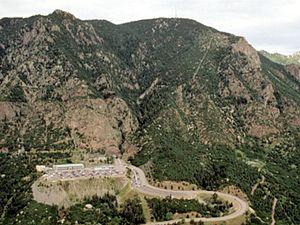
Vue aérienne du complexe militaire de Cheyenne Mountain